Simon de Montfort, 6th Earl of Leicester

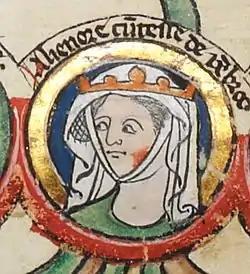
Eleanor of England, who married Montfort in 1238, depicted in the early-fourteenth-century "Genealogical Roll of the Kings of England"

In January 1238, Montfort married Eleanor of England, daughter of King John and Isabella of Angoulême and sister of King Henry III. While this marriage took place with the king's approval, the act itself was performed secretly and without consulting the great barons, as a marriage of such importance warranted. Eleanor had previously been married to William Marshal, 2nd Earl of Pembroke, and she had sworn a vow of perpetual chastity upon his death, when she was sixteen, which she broke by marrying Montfort.